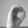
ASL letter: O